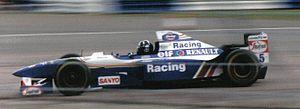
Le Grand Prix automobile du Brésil 1995, disputé sur l'Autodromo José Carlos Pace à São Paulo au Brésil le 26 mars 1995, est la vingt-troisième édition du Grand Prix, le 565ᵉ Grand Prix de Formule 1 couru depuis 1950 et la première manche du championnat 1995.
Le Grand Prix automobile du Pacifique 1995, disputé sur le circuit international d'Okayama au Japon le 22 octobre 1995 est la seconde édition du Grand Prix, 579ᵉ course de Formule 1 courue depuis 1950 et la quinzième manche du championnat 1995. C'est la première course japonaise de la saison avant le Grand Prix du Japon disputé sur le circuit de Suzuka. Initialement prévu le 16 avril 1995 en tant que troisième épreuve du championnat, le Grand Prix du Pacifique n'a lieu que le 22 octobre en raison des dommages causés aux infrastructures par le séisme de Kōbe en janvier 1995.
Damon Graham Devereux Hill, dit Damon Hill, né le 17 septembre 1960 à Hampstead, est un pilote automobile anglais, champion du monde de Formule 1 en 1996. Fils de Graham Hill, titré en 1962 et 1968, il est le premier champion du monde de Formule 1 à avoir succédé à son père au palmarès de son sport, Nico Rosberg l'imitant en 2016.
Le Grand Prix automobile de Grande-Bretagne 1995, disputé le 16 juillet 1995 sur le circuit de Silverstone, dans le comté du Northamptonshire, en Angleterre, est la soixante-quatrième édition du Grand Prix, le 572ᵉ Grand Prix de Formule 1 couru depuis 1950 et la huitième manche du championnat 1995.